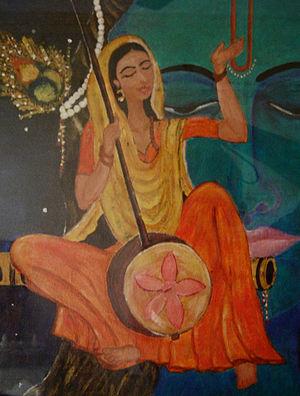
Mīrābaï, appelée aussi Sant Mīrābaï ou Mīrā Bai, est une poétesse hindoue, auteure de nombreux de bhajans: des chants d'amour mystique qu'elle dédie à sri Krishna; ils s'inscrivent pleinement dans le mouvement bhakti et sont restés très populaires en Inde, en particulier en Inde du Nord.